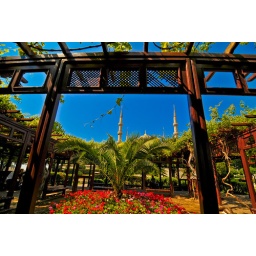
Boosted the blue levels a wee bit to get a lovely sky around the Blue Mosque minarets...